Mariazell

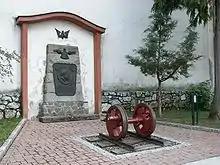
Monument to the builders of the Mariazellerbahn

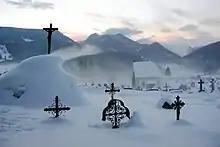
The cemetery in deep snow

1925: The festivals reach their high point. In the following years, financial decline brings them to an end.